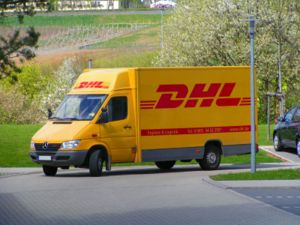
Mercedes-Benz Sprinter / Sprinter I (T1N/W901−905, 1995−2006)
Mercedes-Benz Sprinter er en serie af varebiler fra bilfabrikanten Mercedes-Benz. Modellen afløste Mercedes-Benz T1 i februar 1995. I 2006 kom anden generation af Sprinter, som er næsten identisk med Volkswagen Crafter, på markedet. I Nordamerika sælges Sprinter også som Freightliner og i perioder også som Dodge.